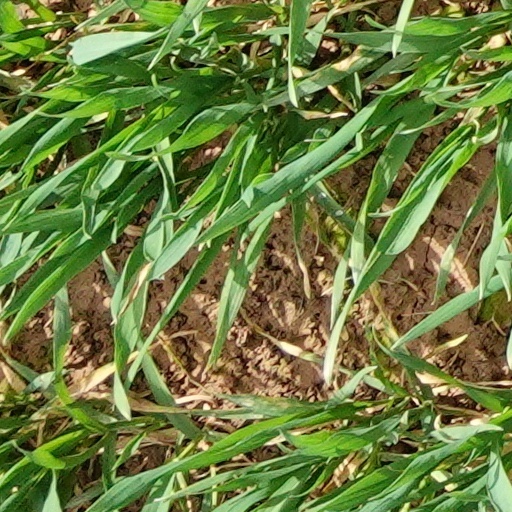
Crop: wheat